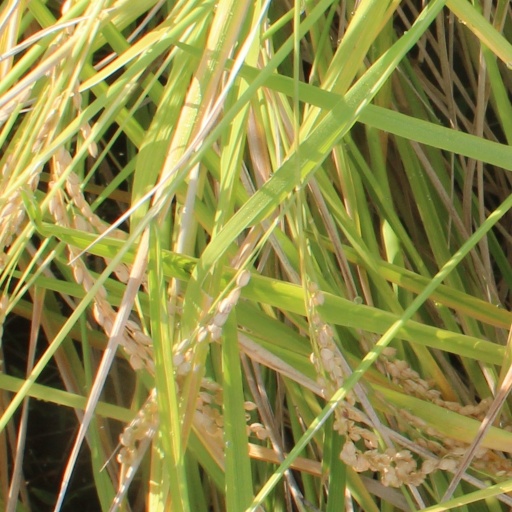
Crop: rice